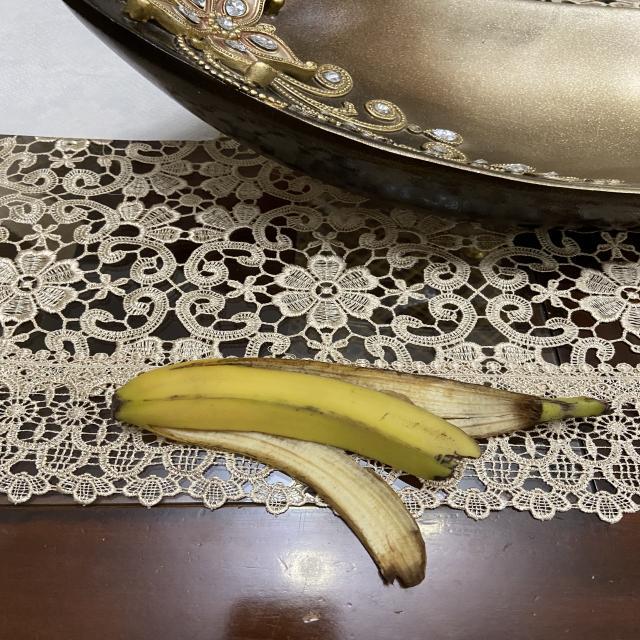
Label: bananas